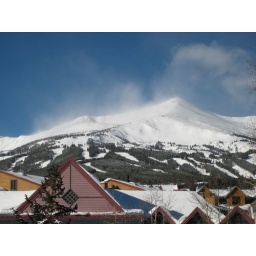
Sunny, busy Saturday with blue sky and highs in the 20s.  Busy, sunny, Saturday with highs in 20s.  Busy, sunny, Saturday with highs in 20s.